Sulumbek of Sagopshi

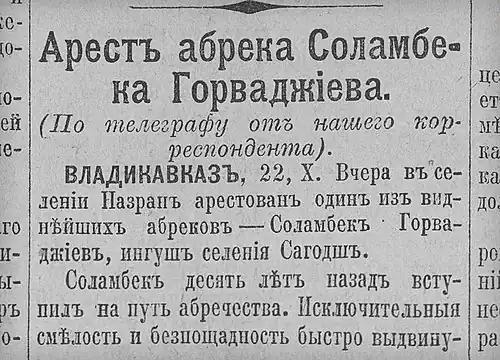
The Russian newspaper "" reporting on Sulumbek's arrest.

Russian authorities threatened to destroy his native village; having learned this, Sulumbek, through intermediaries, negotiated with the Russian authorities and agreed to surrender. He surrendered on the condition that he would be shot and not hanged, since a death by hanging was, for a Caucasian mountaineer, considered shameful and unacceptable. When such guarantees were promised to him, Sulumbek surrendered to the authorities on 4 November 1910. However, during the trial, the court sentenced him to death by hanging. The Russian newspaper "Kavkazskaya Kopeyka" described the last minutes of Sulumbek's life: